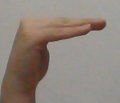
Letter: haa